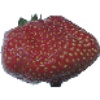
Label: strawberry_wedge